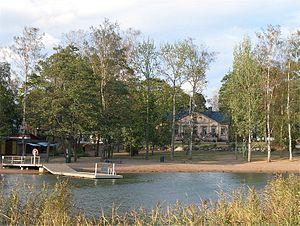
Mustasaari, en suédois Svartholmen, est une île du sud de la Finlande située dans le golfe de Finlande, à l'ouest du centre-ville d'Helsinki. L'île appartient au quartier de Lehtisaari et au district de Munkkiniemi.